Economy of Kyrgyzstan

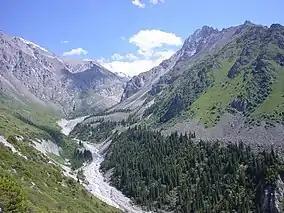
Ala Archa National Park near Bishkek

A significant development in Kyrgyzstan’s export profile is the surge in fuel exports to Afghanistan. In 2024, Kyrgyzstan exported over 40 million liters of refined petroleum to Afghanistan, a dramatic increase from the 384,000 liters exported in 2022. Beyond fuel, Kyrgyzstan’s exports to Afghanistan include a range of goods, such as agricultural products (like dried legumes and flour), construction materials (like cement and metal structures). In 2024, total exports to Afghanistan amounted to $50 million, underscoring the growing economic ties between the two nations.